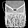
Label: Bag